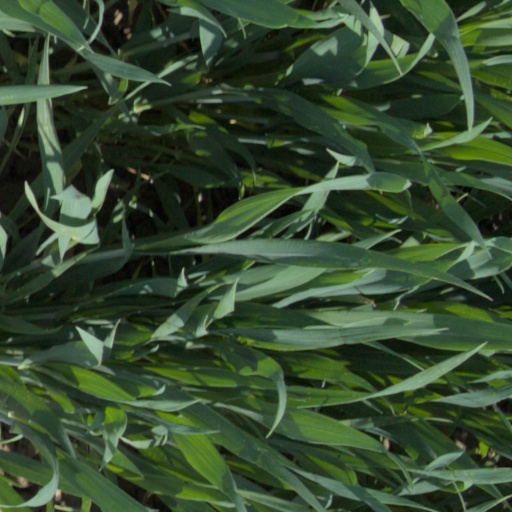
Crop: wheat